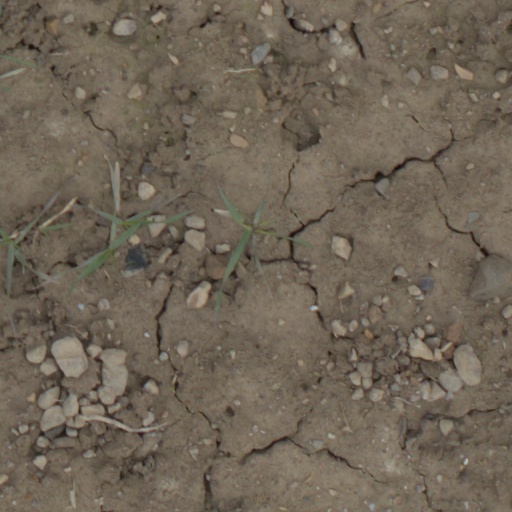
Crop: wheat